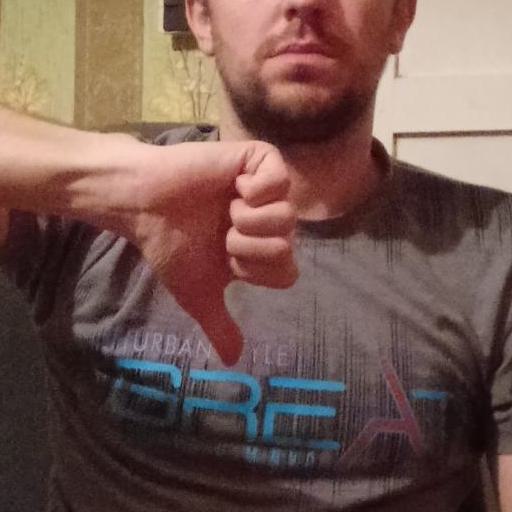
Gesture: dislike